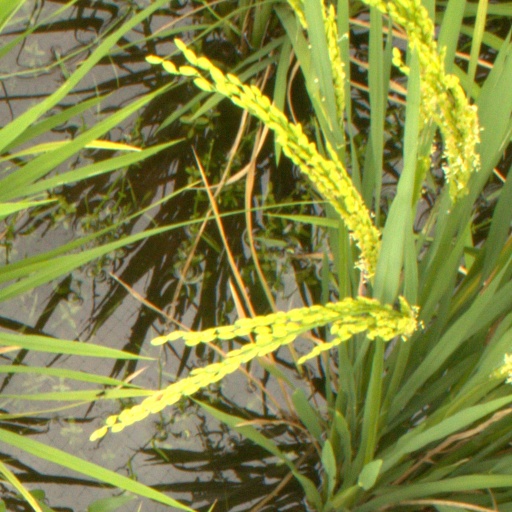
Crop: rice